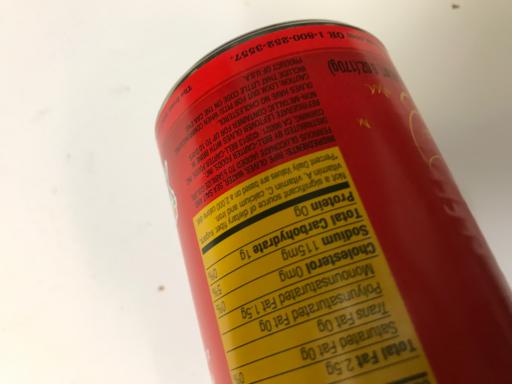
Label: metal